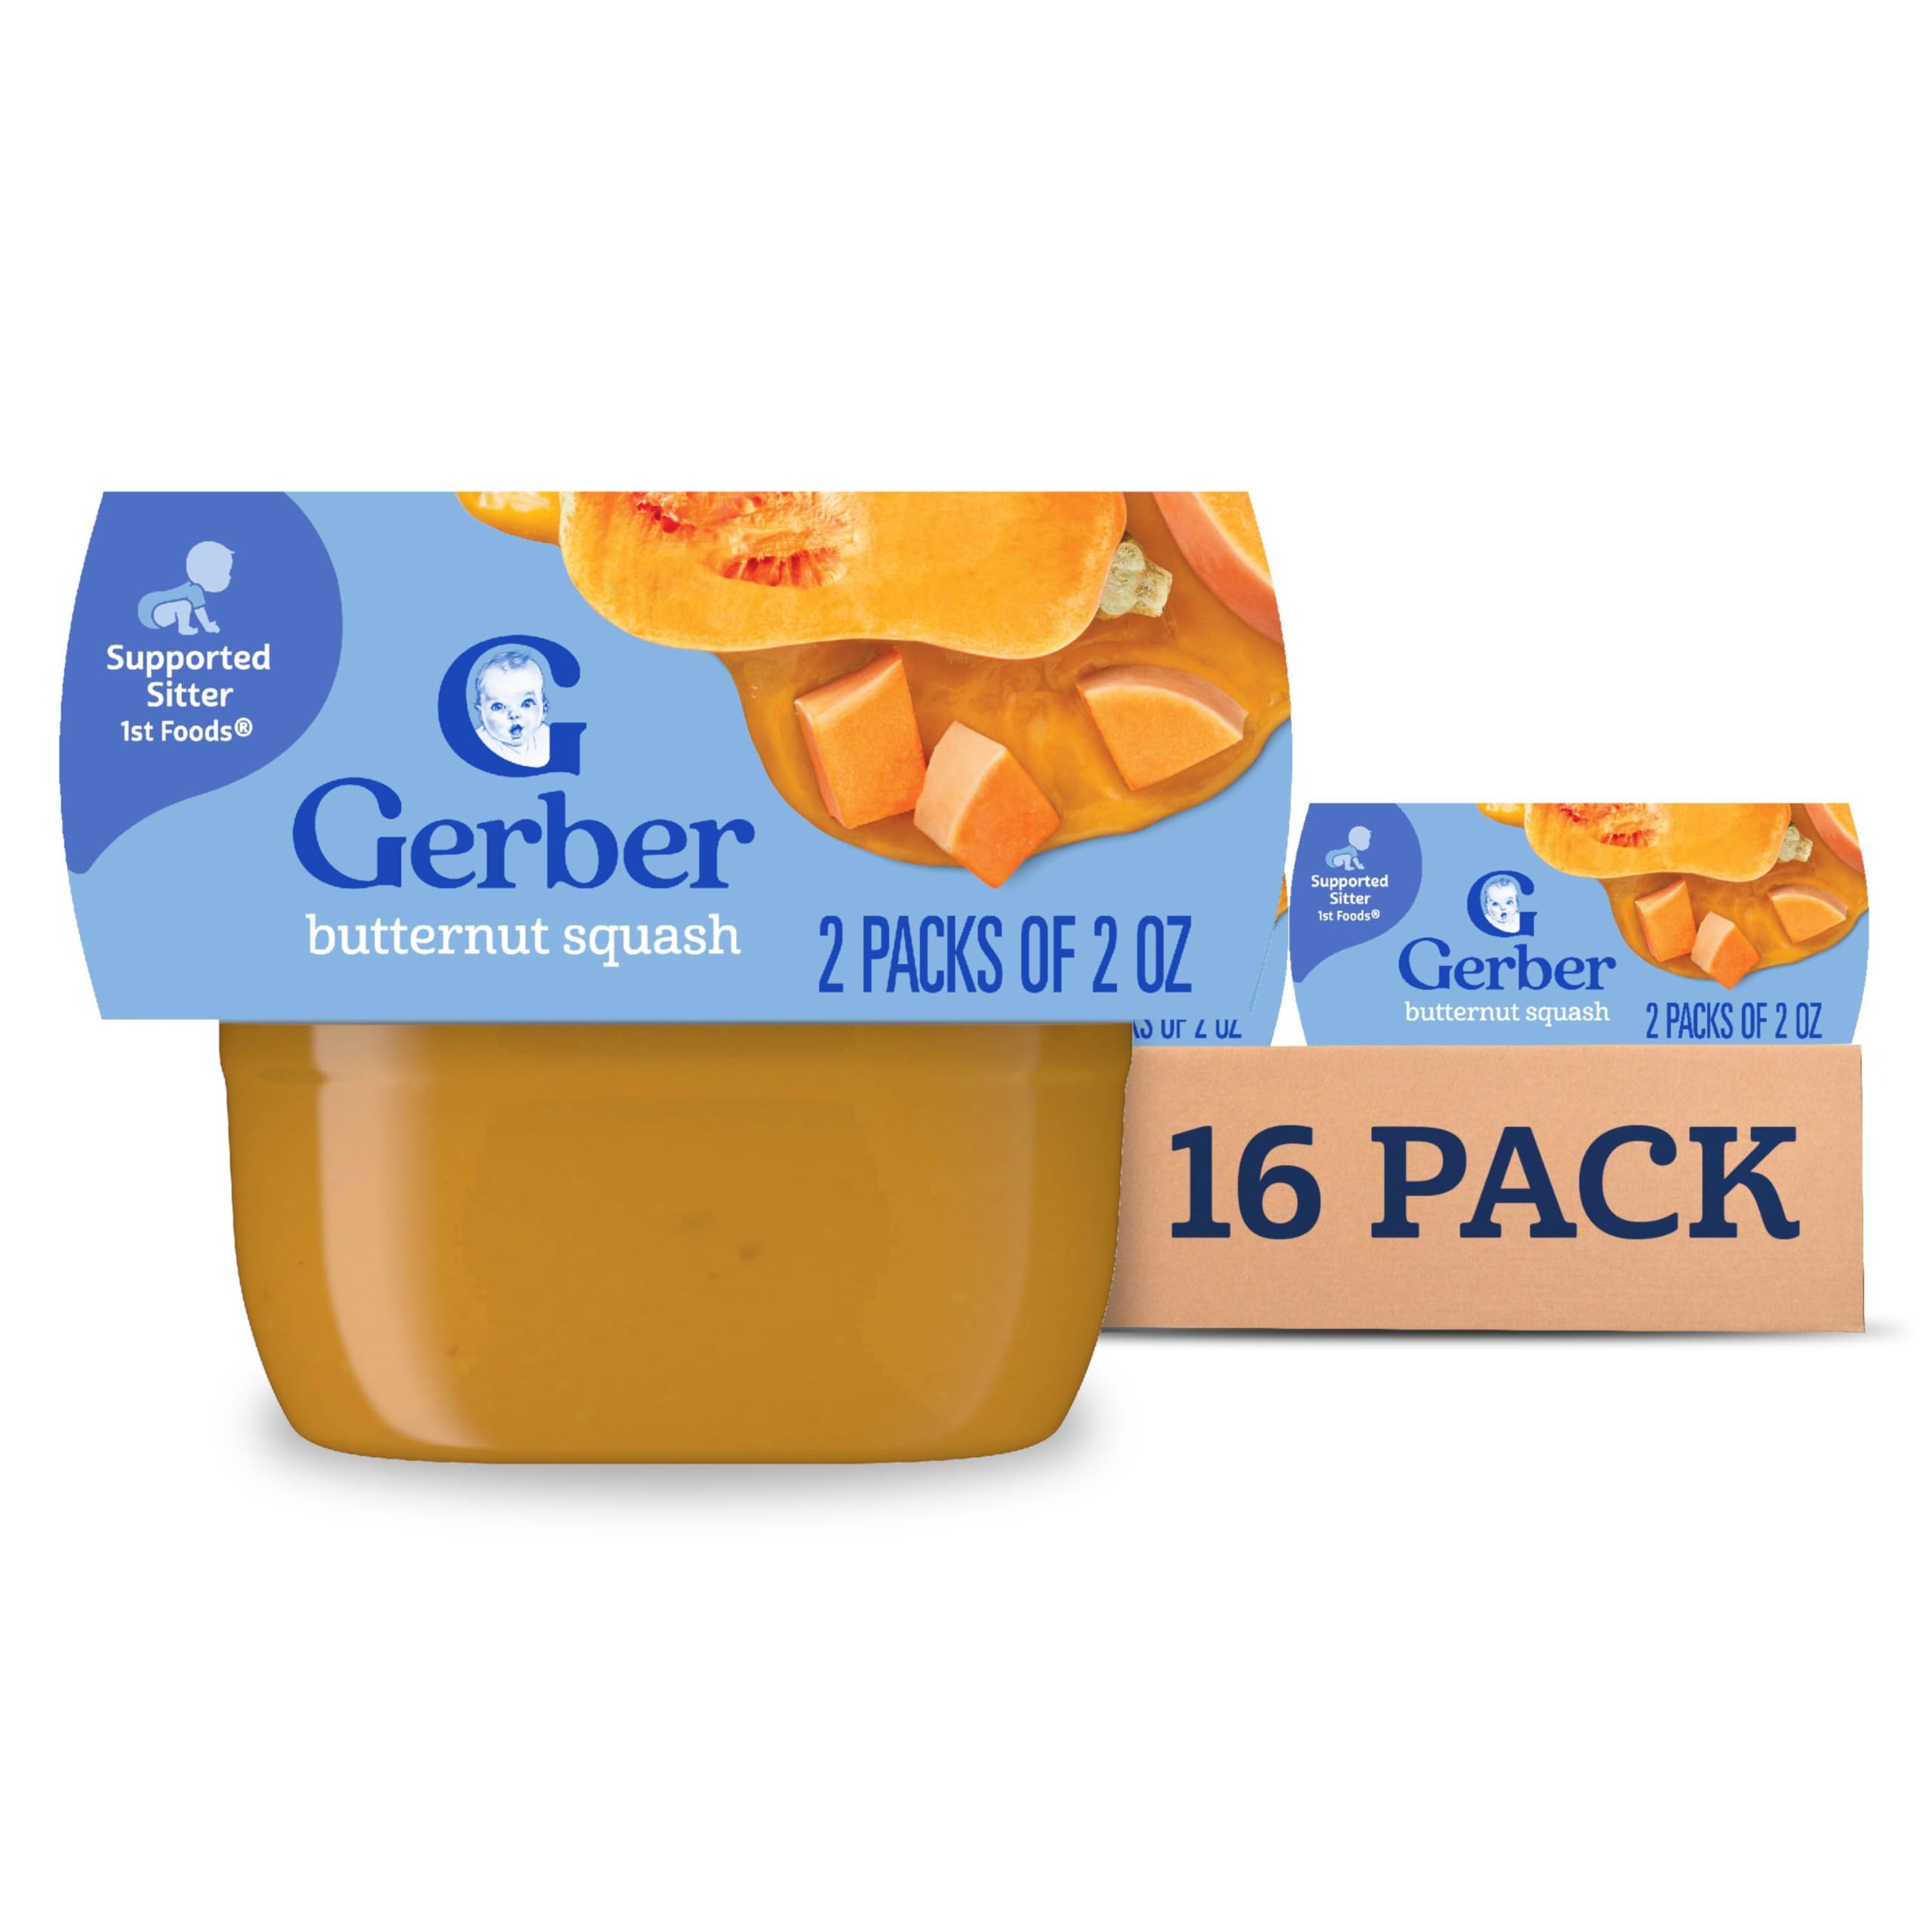
Item Name: Gerber Stage 1 Baby Food, Butternut Squash Puree Tubs, No Added Salt, No Artificial Colors or Flavors, Baby Puree, 16-Pack
Bullet Point 1: ON THE GO BABY FOOD: Gerber Stage 1 Baby Food, Butternut Squash Puree Tubs are designed for ease and convenience. Our tubs are the perfect on the go baby food, made in a portable and easy-to-store format for busy parents
Bullet Point 2: NUTRITIOUS: This baby food tub has 20% of the daily value of potassium
Bullet Point 3: STAGE 1 BABY FOOD: These stage one baby puree tubs are a great way to transition solid foods into your baby’s diet. They have been designed for babies who are able to sit with help or support and are ready to start solids
Bullet Point 4: BABY FOOD PUREE: There is 3 1/2 tbsp butternut squash in each tub. The butternut squash is pureed to ensure a smooth and enjoyable eating experience for your baby
Bullet Point 5: NO ARTIFICIAL COLORS OR FLAVORS: This is a vegetable baby food puree you and your little one can feel good about. With no artificial colors or flavors, and no added salt
Bullet Point 6: TRUSTED FAMILY FAVORITE: We are leading the way in quality and testing standards for babies. Our dedication to quality ensures that your baby receives the finest food available. Gerber vegetable baby food puree is a trusted choice for countless families
Value: 32.0
Unit: Ounce

Price: 1.36